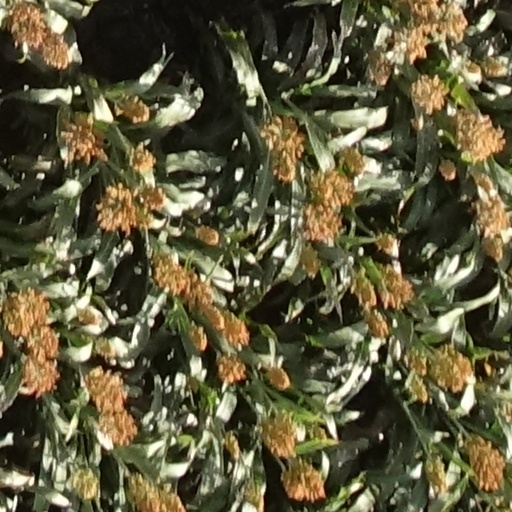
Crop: sorghum